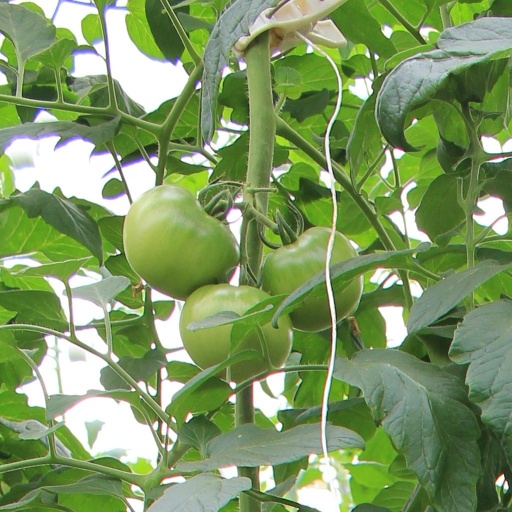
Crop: tomato